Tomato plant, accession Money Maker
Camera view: horizontal (90 deg, fisheye); turntable rotation: 180 degrees
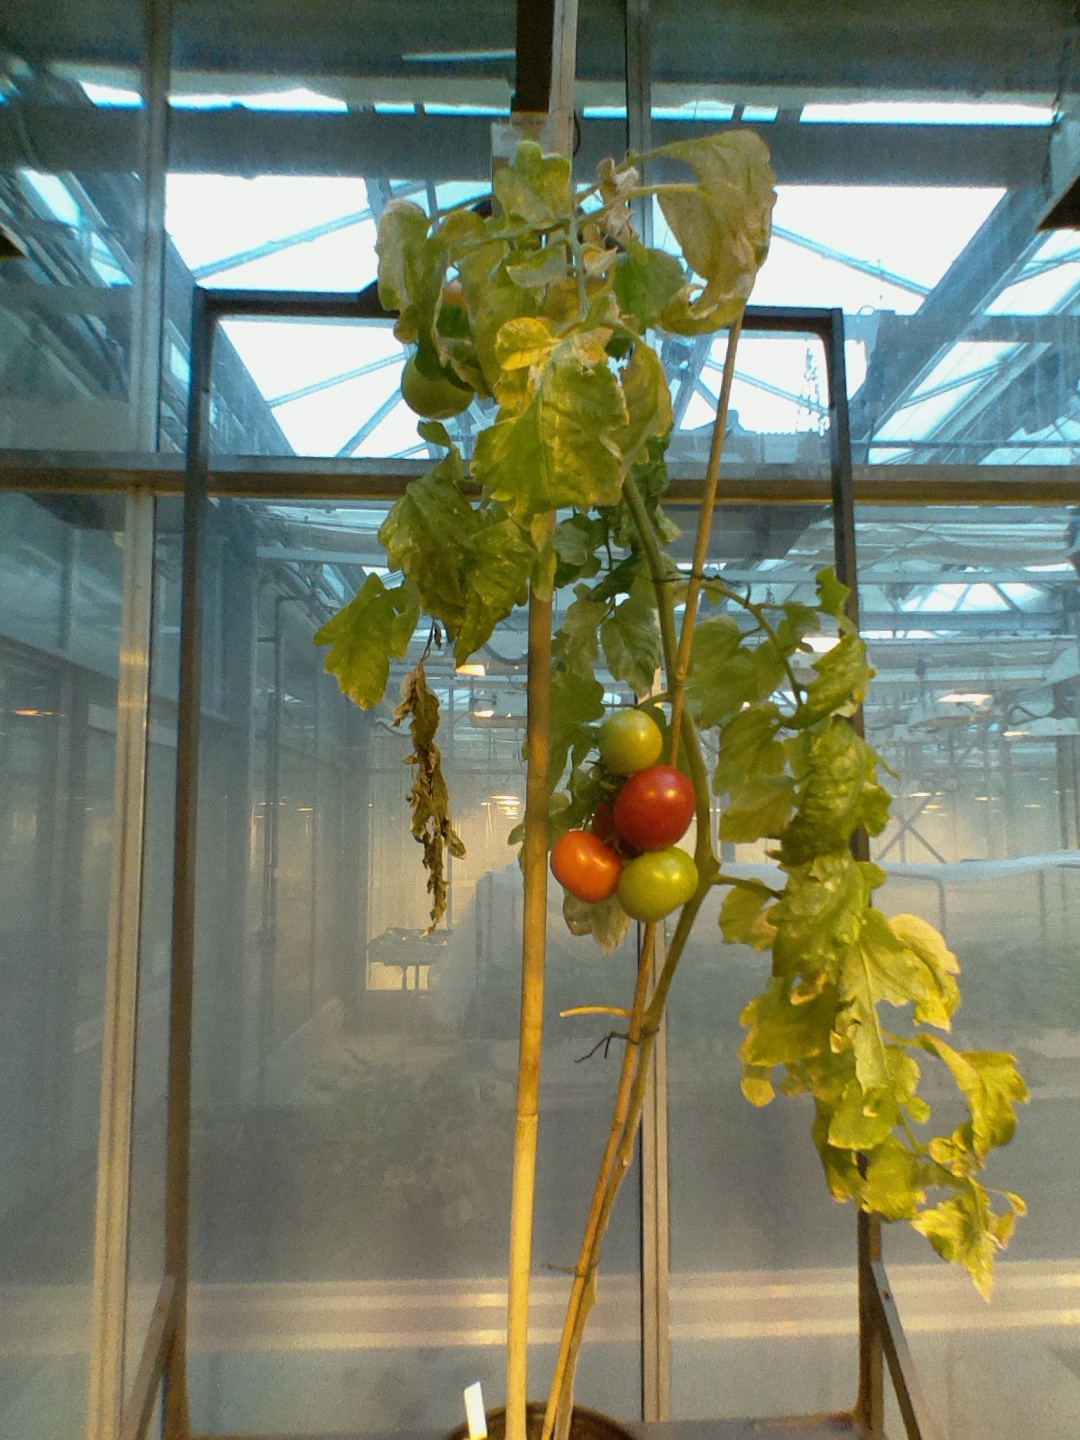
BBCH growth stage 84: 40%-50% of fruits show typical fully ripe color